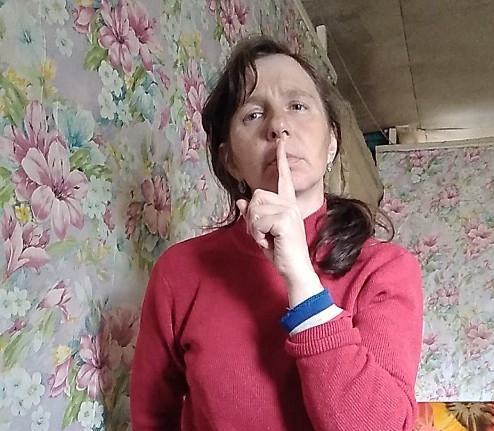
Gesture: mute